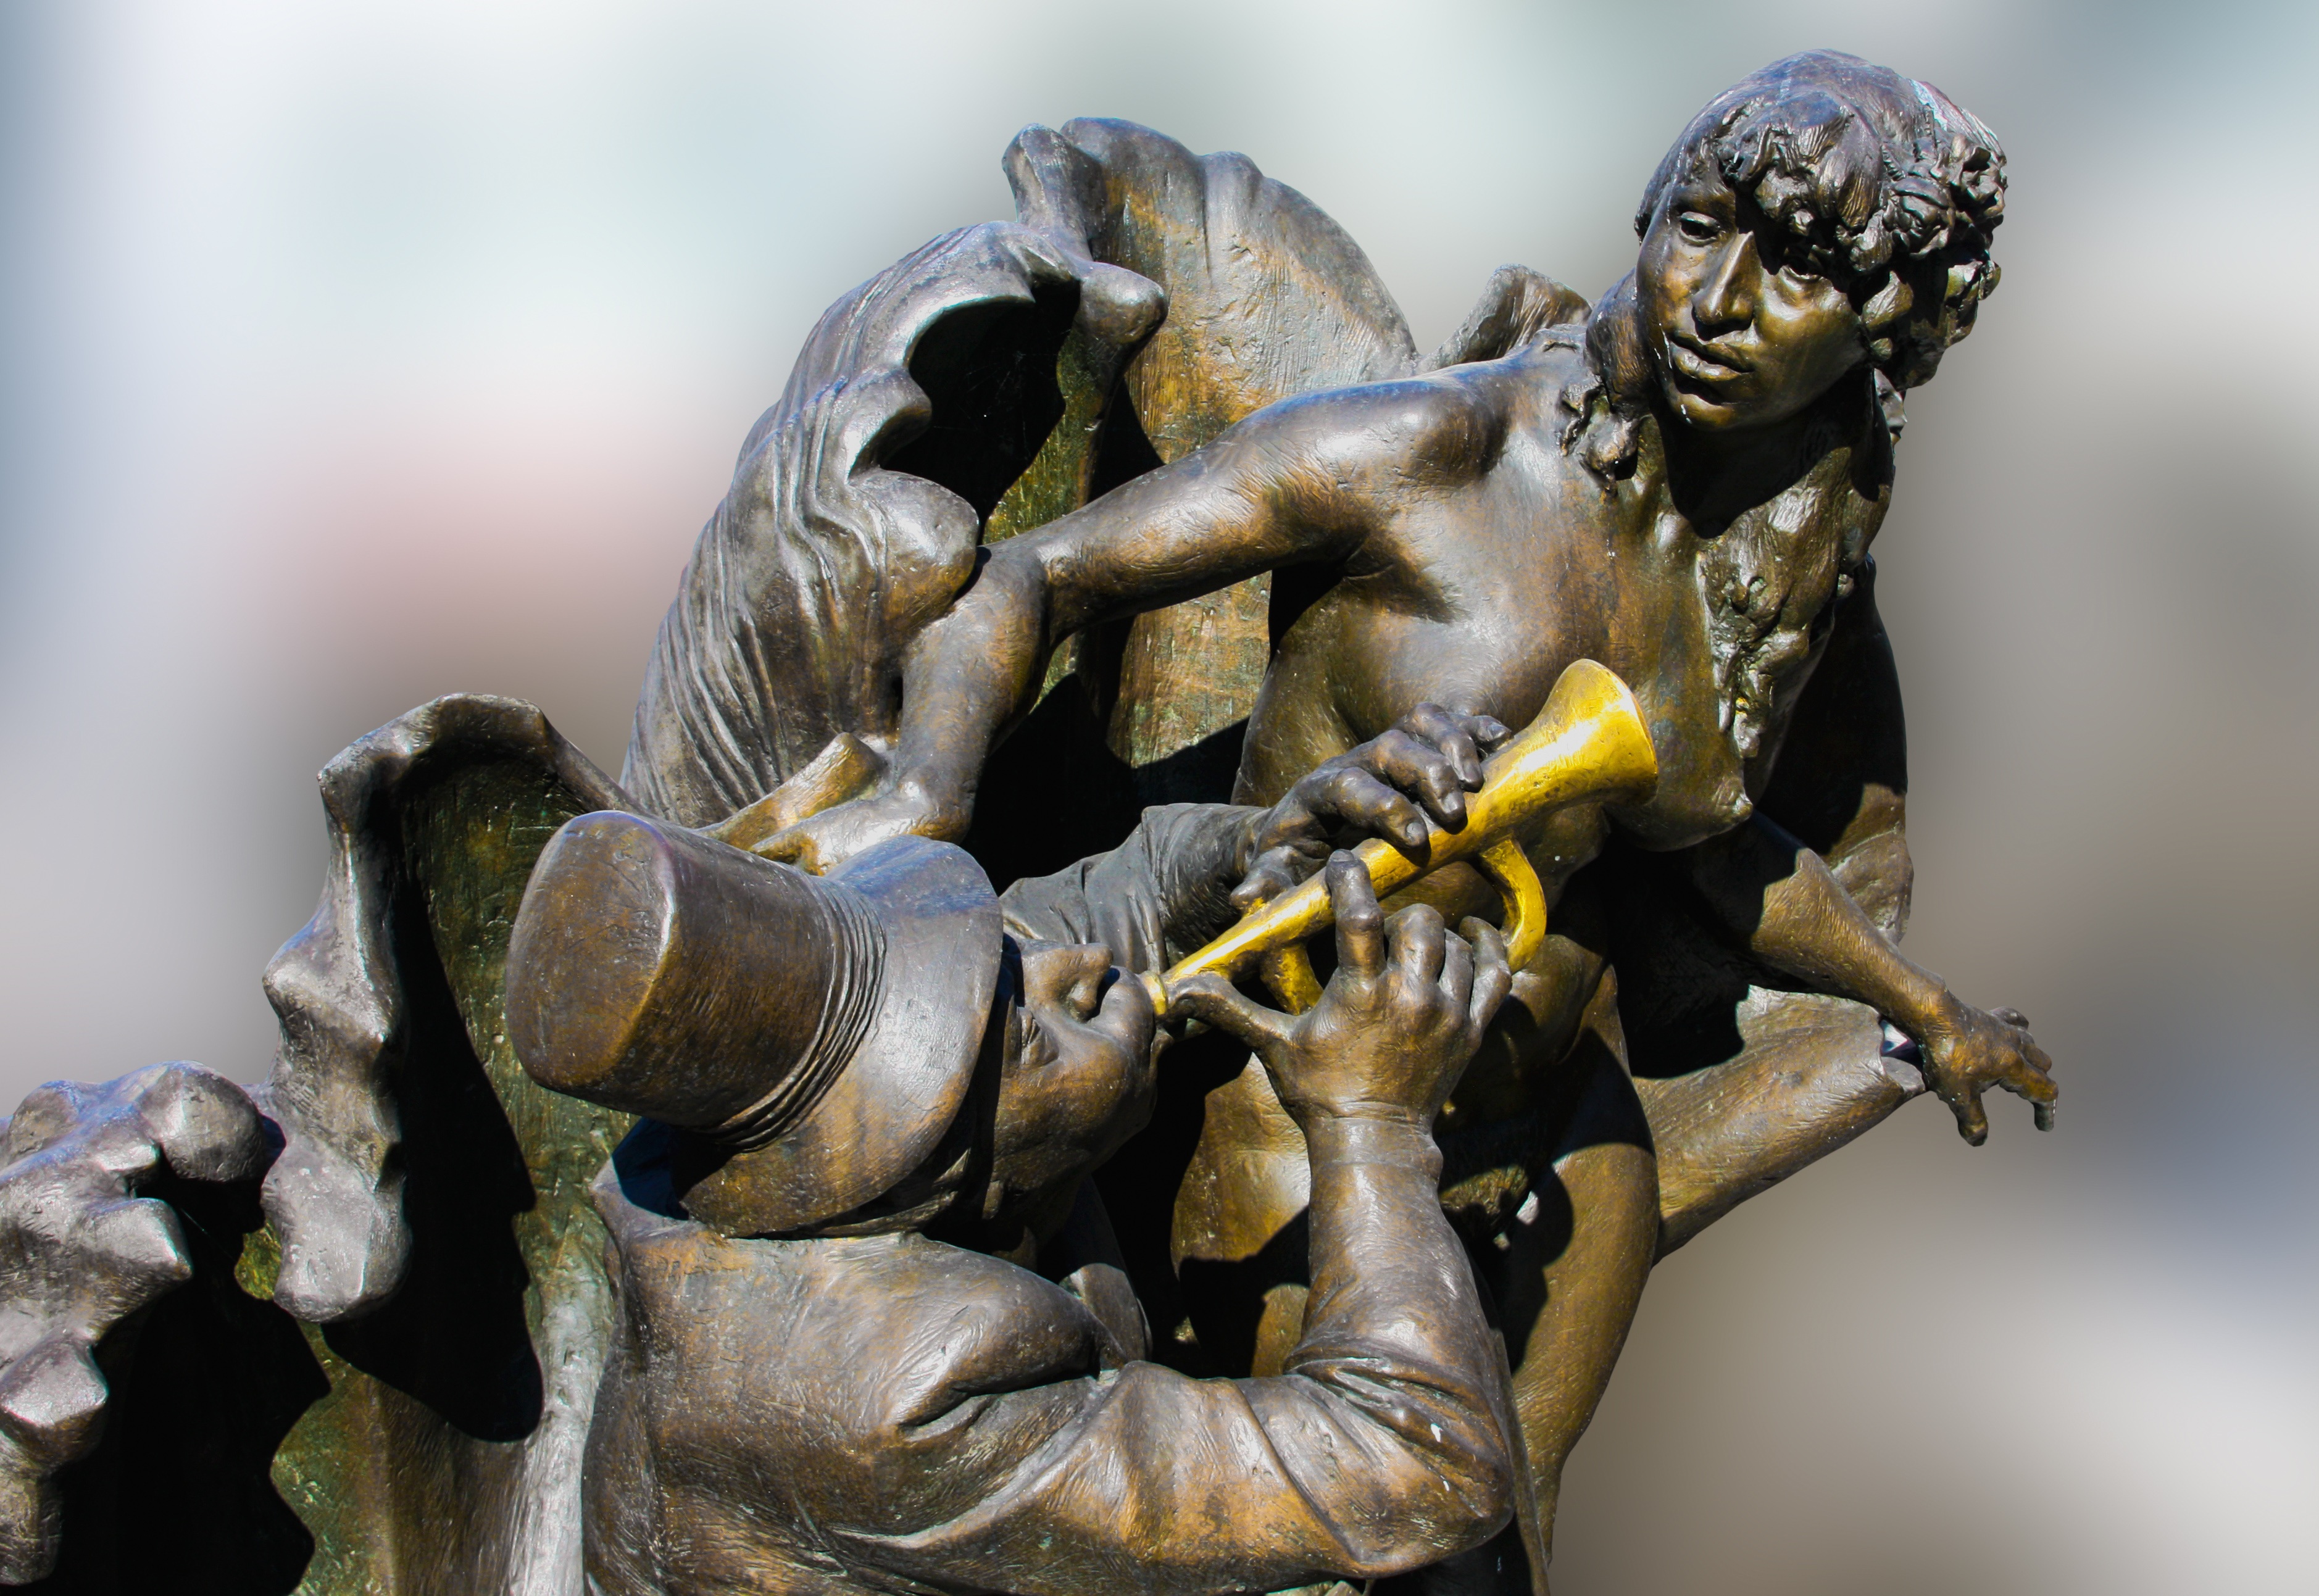
monument, statue, metal, artwork, sculpture, art, fountain, carving, figures, water feature, nuremberg, mythology, bronze sculpture, ancient history, before carousel